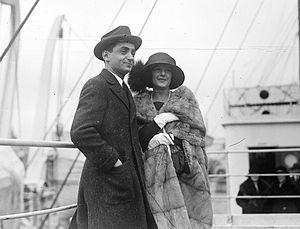
Irving Berlin, de son vrai nom Israel Isidore Beilin puis Baline, est un compositeur et parolier américain d'origine juive russe, né le 11 mai 1888 dans l'Empire russe, soit à Talatchyn près de Moguilev en Biélorussie d'aujourd'hui, soit à Tioumen dans l'actuelle Russie, et mort le 22 septembre 1989 à New York aux États-Unis, à l'âge de 101 ans.